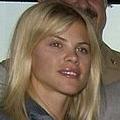
Age: 22